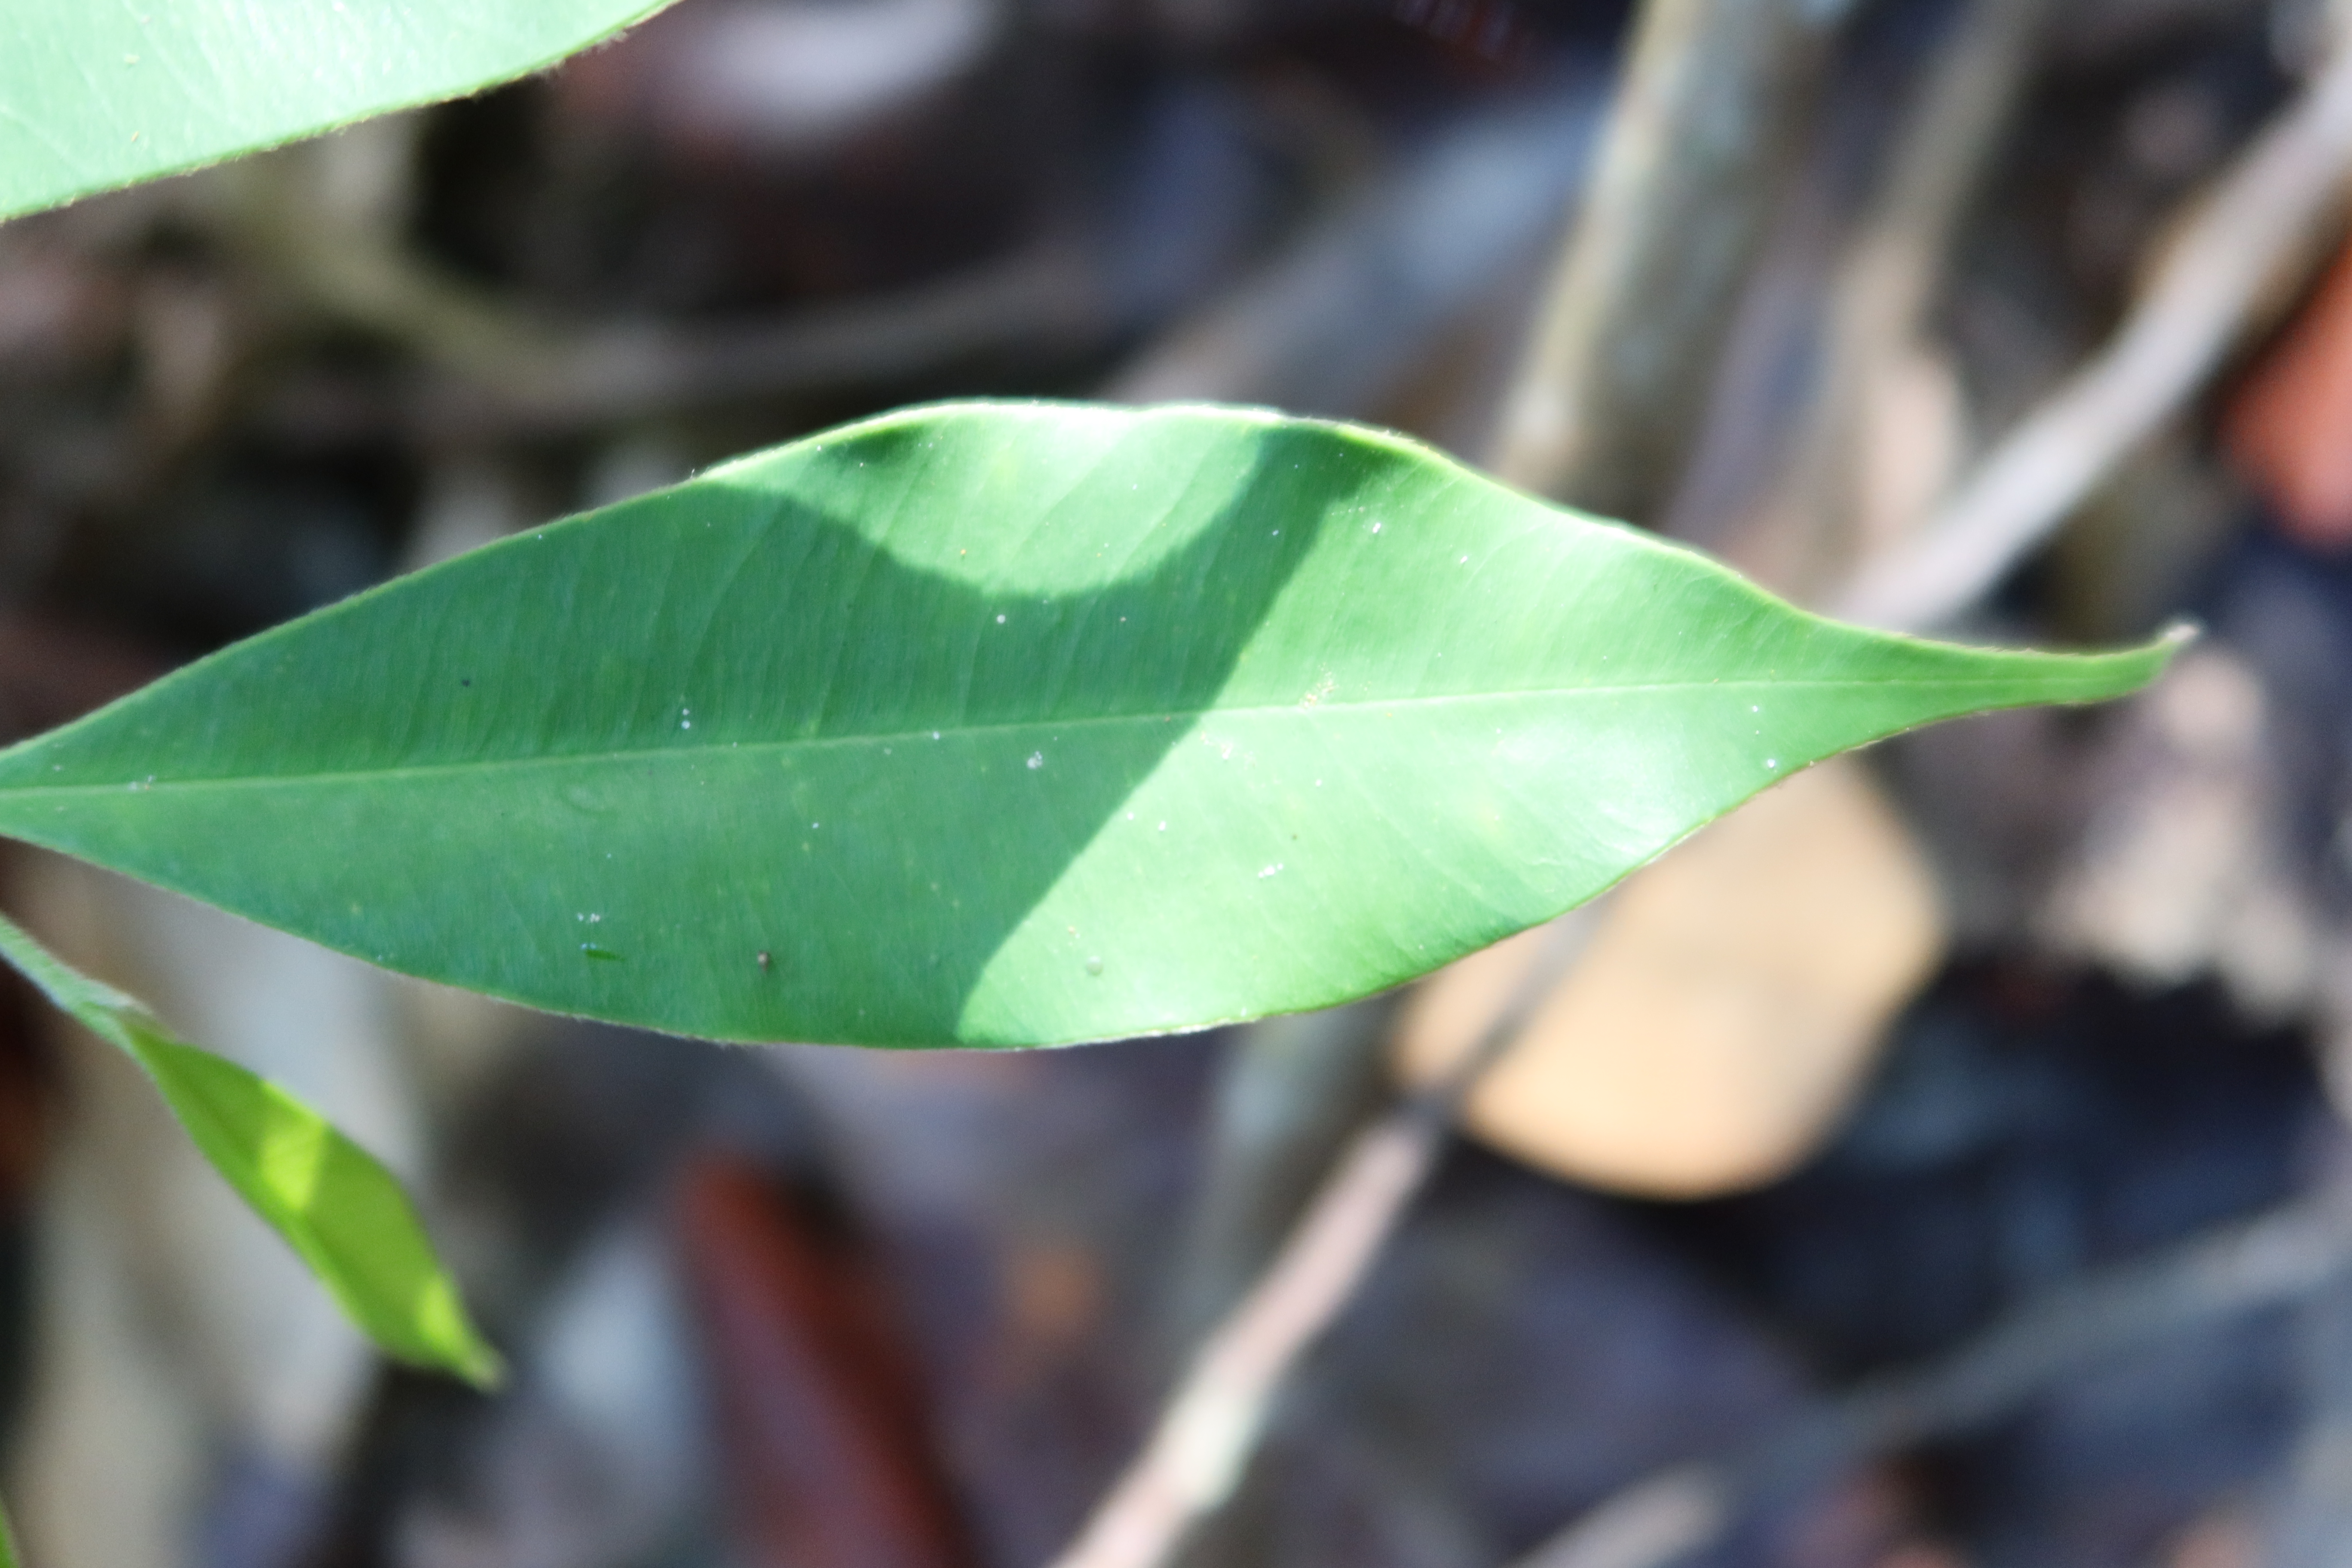
Label: Powdery mildew